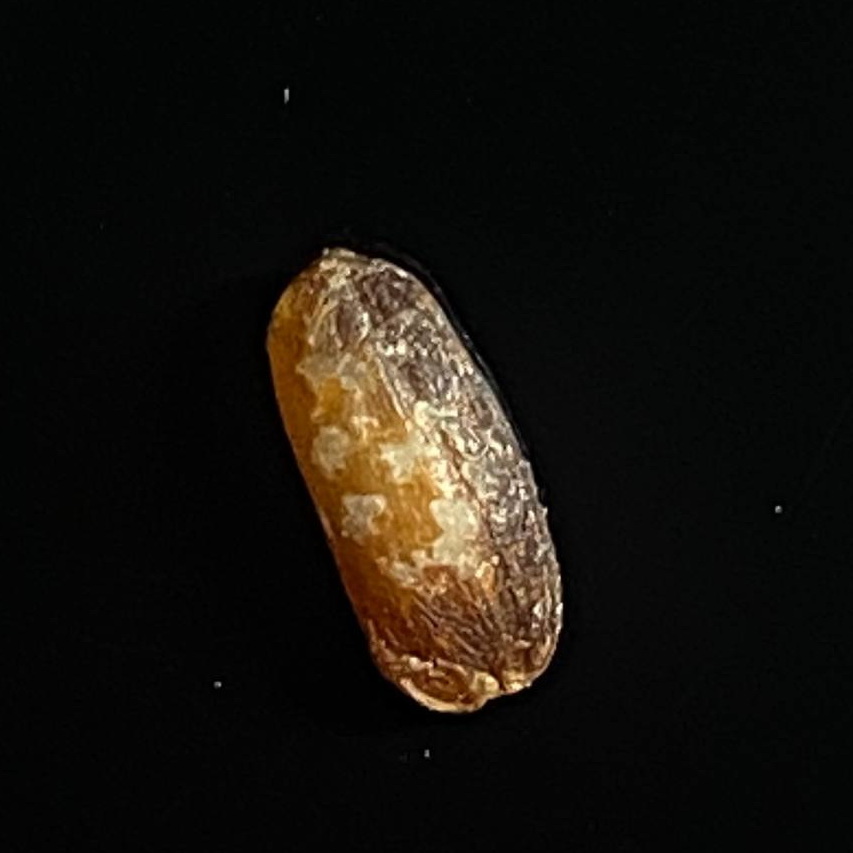
Rice variety: Lal_Biroi